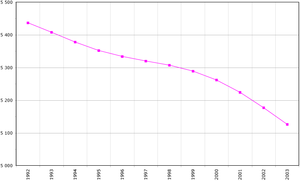
La Géorgie, en forme longue depuis 1995 la république de Géorgie, est un pays sur la côte est de la mer Noire dans le Caucase, situé à la fois en Europe de l'Est et en Asie. Elle est considérée comme faisant culturellement, historiquement et politiquement parlant partie de l'Europe. Le pays est membre du Conseil de l'Europe, de l'OSCE, de Eurocontrol, de la Coopération économique de la mer Noire et de l'Alliance GUAM. Elle espère devenir un jour membre de l'OTAN et de l'Union européenne avec laquelle un accord d'association a été conclu en 2014.